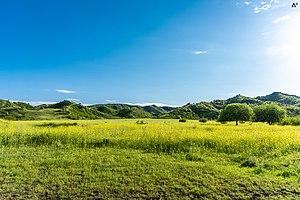
Le parc national de Vachlovani est une aire protégée de 246,1 km² située dans le sud est de la Géorgie, créé en 1935 pour préserver ses forêts profondes uniques. En avril 2003, la superficie de la réserve est élargie à 84,80 km² et elle obtient le statut de parc national. La zone est caractérisée par son climat sec assis seulement 50-150 mètres au-dessus du niveau de la mer.